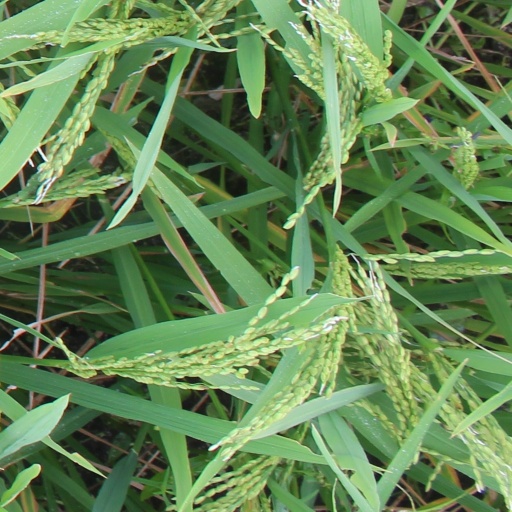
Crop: rice